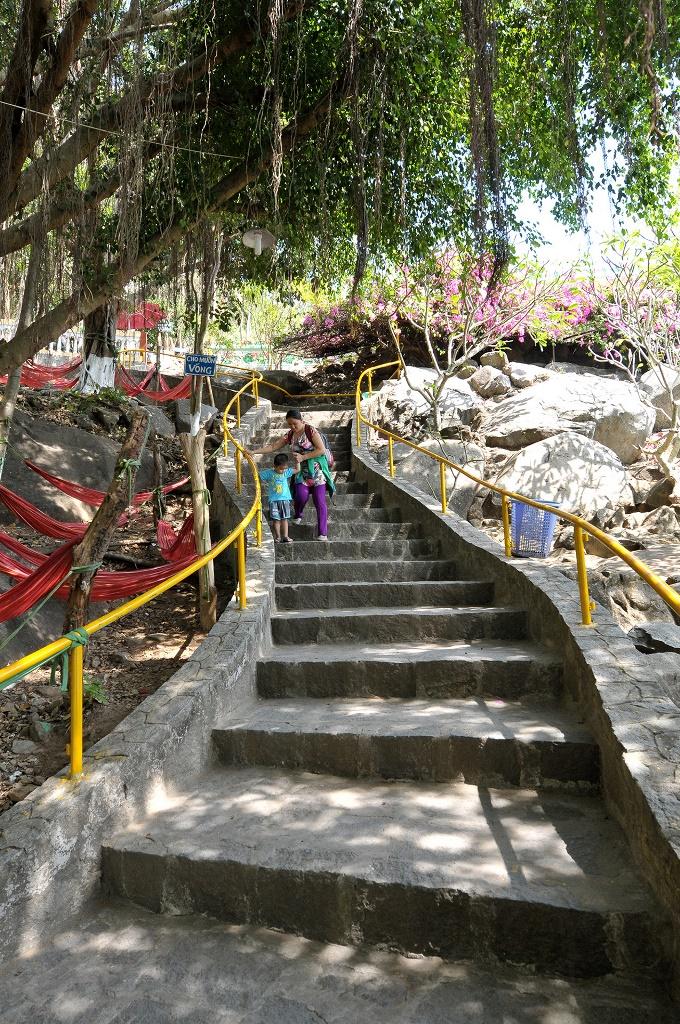
có một người phụ nữ và một đứa bé ở trong bức ảnh